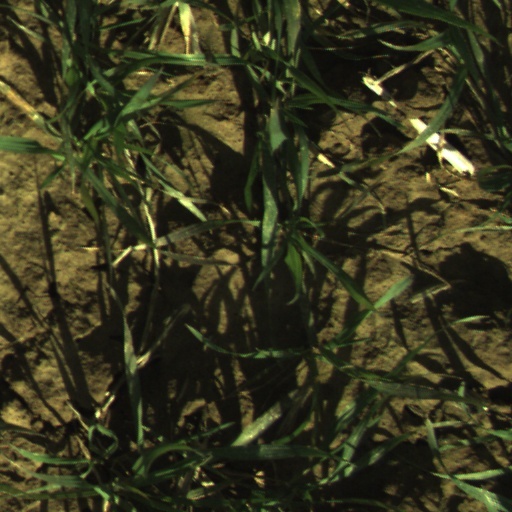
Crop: wheat